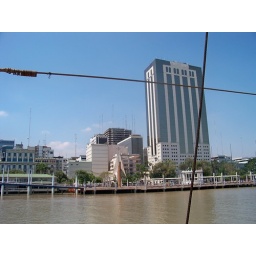
The tallest building in Guayaquil seen from the boat